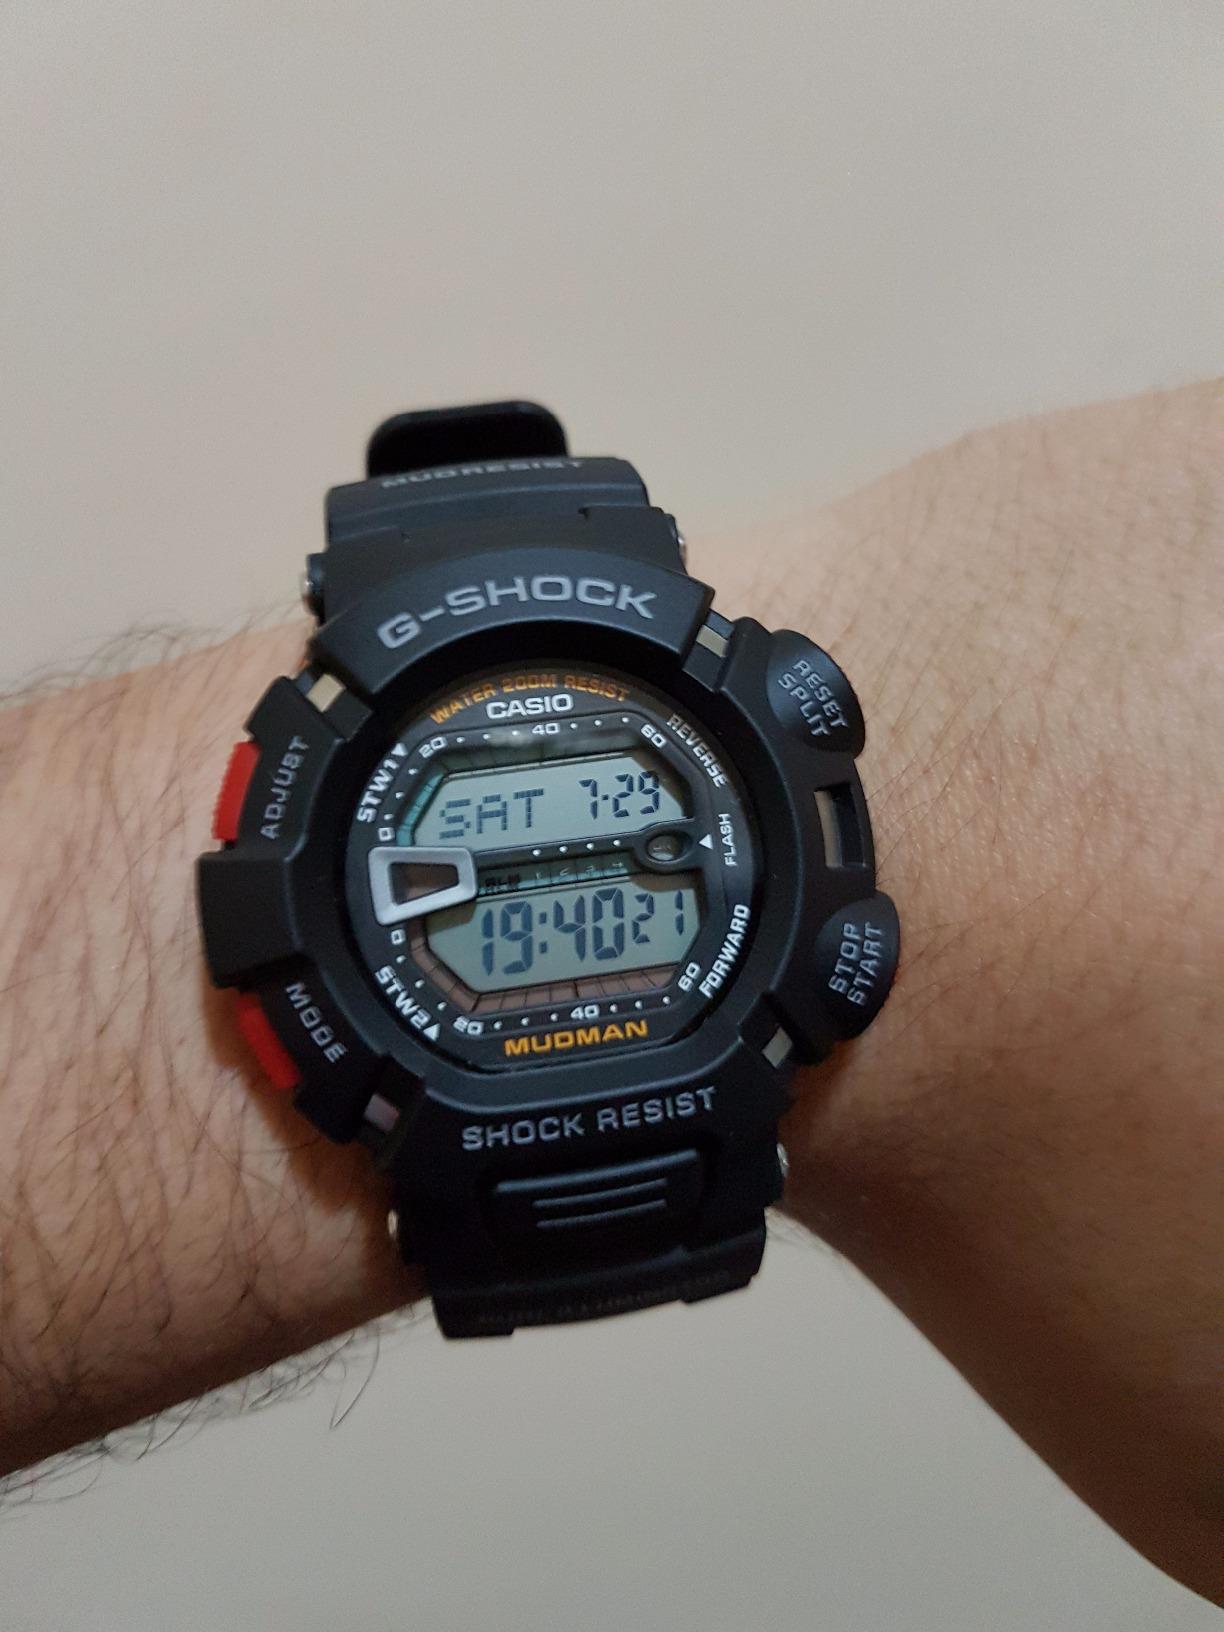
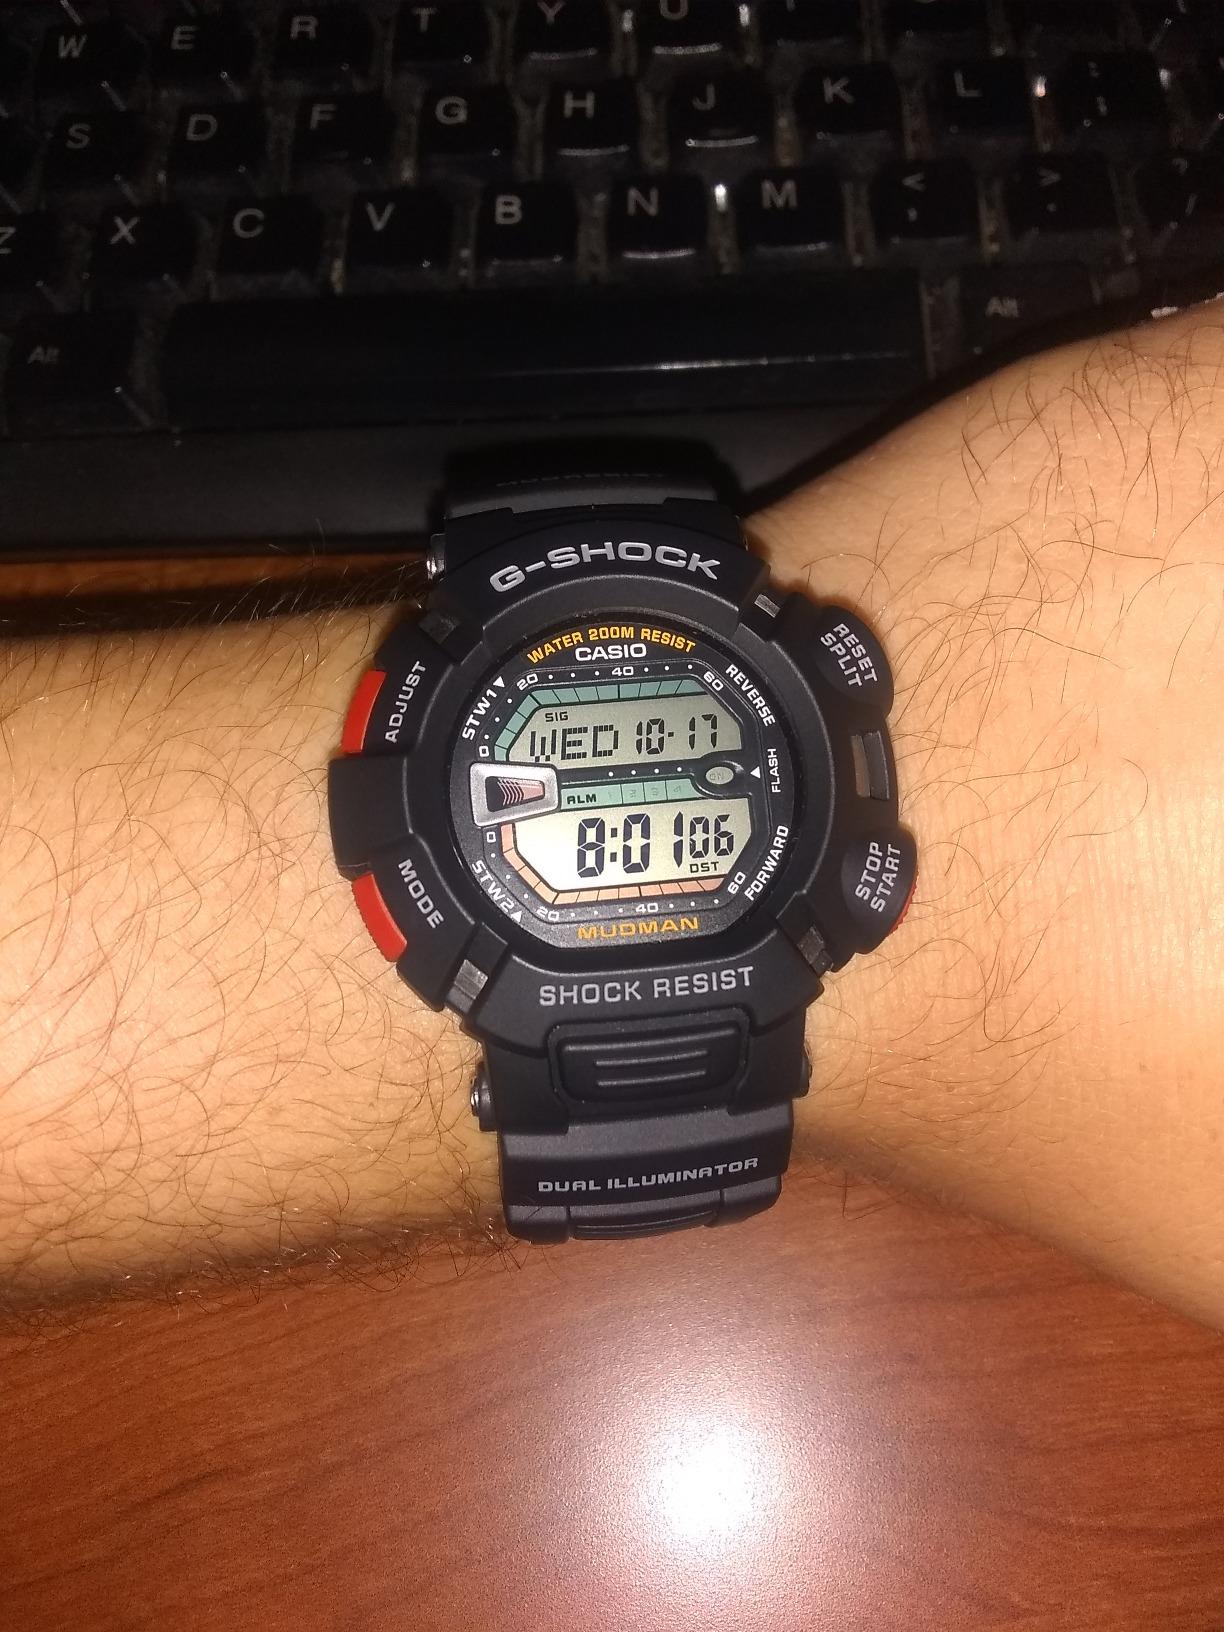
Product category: accessories_watch
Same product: yes